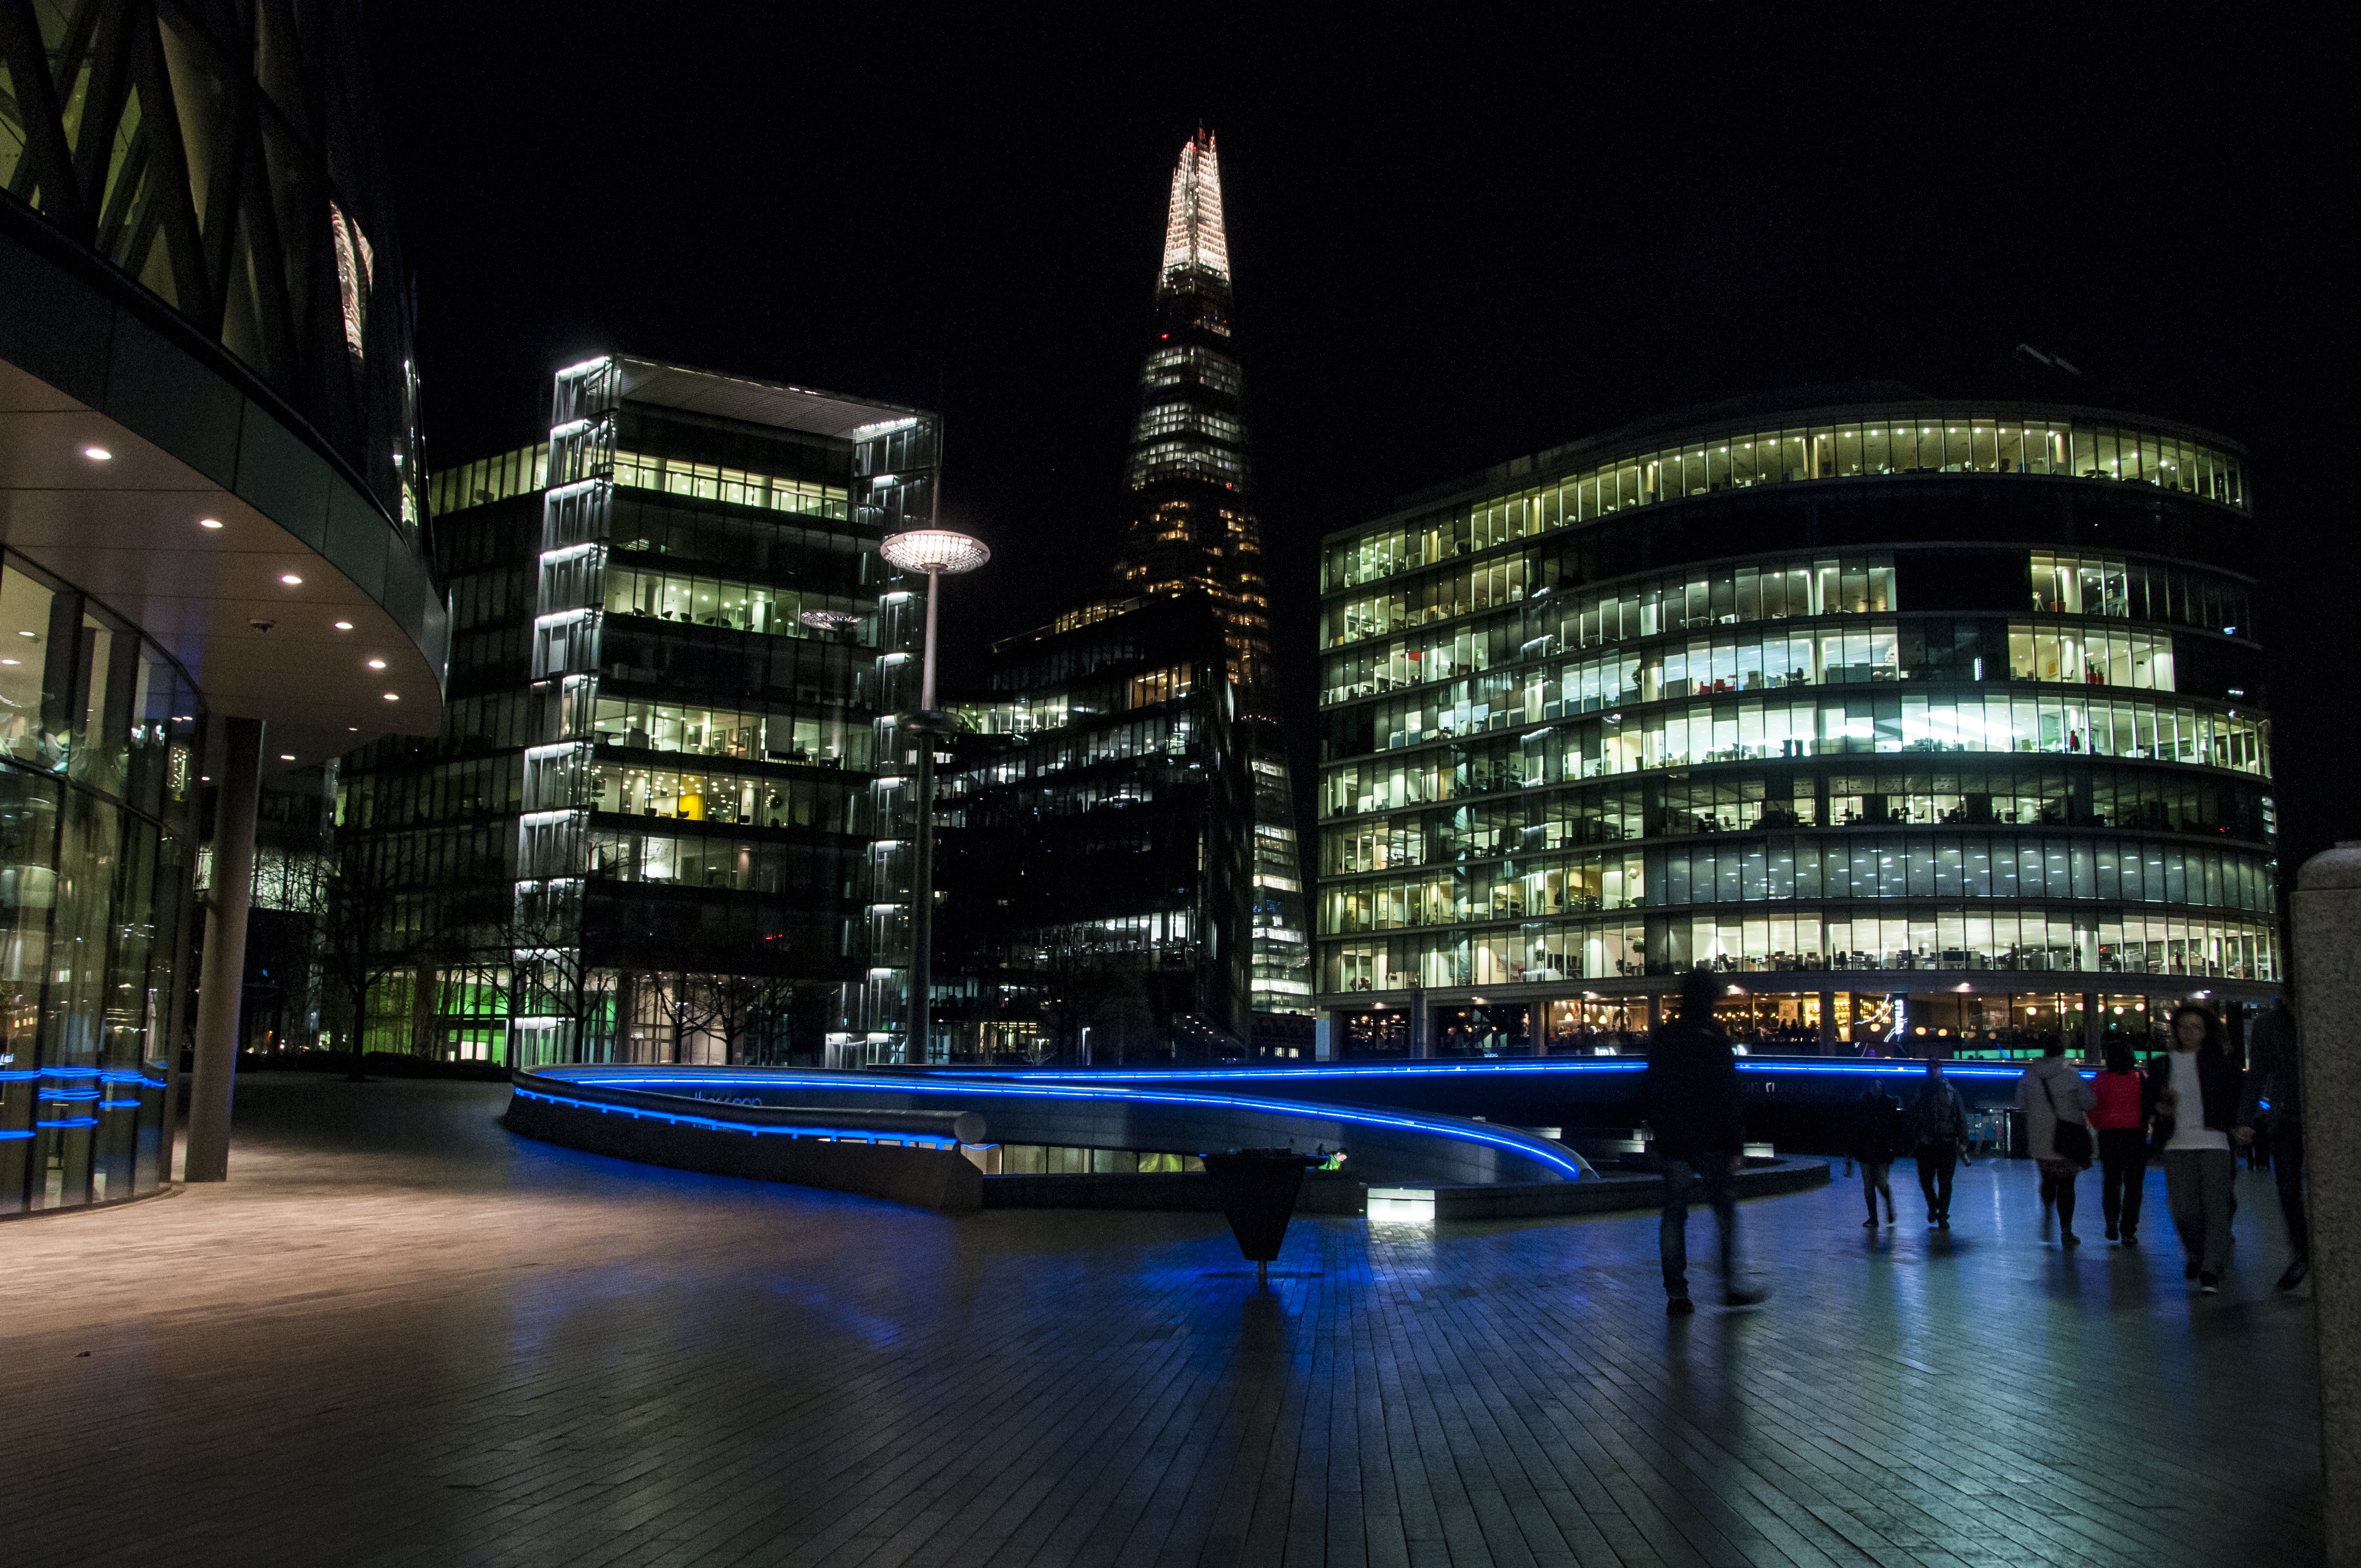
light, architecture, sky, sunset, bridge, skyline, night, building, city, skyscraper, urban, river, cityscape, downtown, travel, dusk, europe, evening, reflection, tower, landmark, exterior, business, attraction, tourism, modern, illuminated, uk, england, capital, london, great, british, famous, english, britain, united, kingdom, thames, metropolis, shard, london skyline, urban area, london night, human settlement, metropolitan area